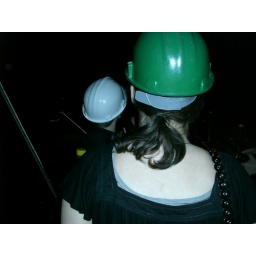
We stopped at a random brown sign and went in a tunnel!